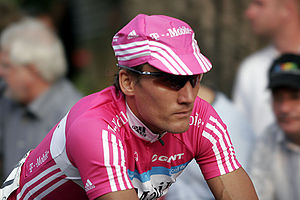
André Korff
André Korff er en tysk professionel landevejscykelrytter som har cyklet for T-Mobile Team.